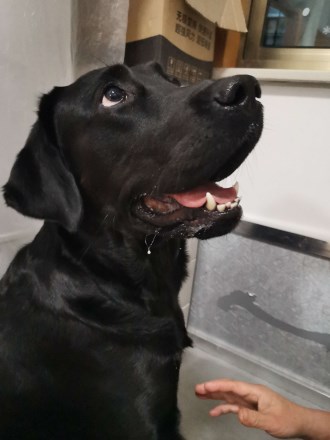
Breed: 3580-n000122-Labrador_retriever